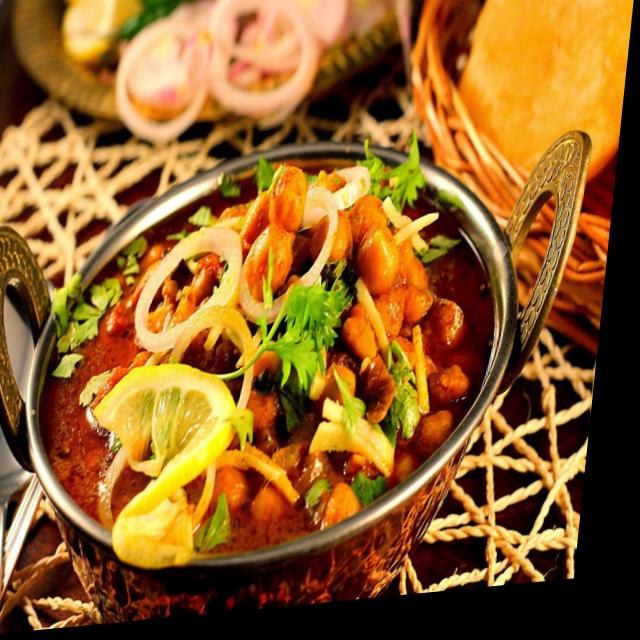
Dish: chole